Comair (South Africa)

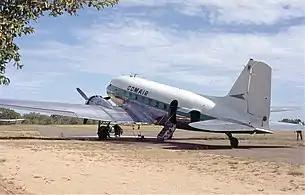
Comair Douglas DC-3 in 1973

The idea for the airline came out of discussion of two second world war pilots based in Egypt, J.M.S. Martin and A.L. Zoubert, they gained another partner Leon Zimmerman and Commercial Air Services was formed in 1943 on their return to South Africa. The company began charter operations on 15 June 1946 using Fairchild F-24 Argus and Douglas DC-3 aircraft. Scheduled services between Rand Airport, Johannesburg and Durban began on 1 July 1948, using a Cessna 195.